Peter Jacob Horemans

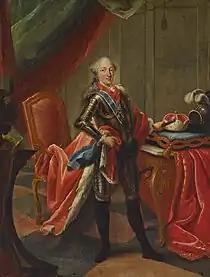
"Portrait of Maximilian III Joseph"

His works provide an interesting record of everyday life in Munich in a light hearted Rococo style. In particular, he left a chronicle of life at the Bavarian court and of the local aristocracy through his numerous portraits and genre pieces. He documented court concerts, carousel races, hunting parties, outdoor dinner parties and lovers' trysts. His elegant scenes are often set on a terrace of an imposing building in classical style and decorated with sculptures. These sculptures were painted after plaster studio models of the artist which re-appear in many of his paintings. The terrace serves as a stage for the action depicted in the picture. Many of these works can be regarded as conversation pieces and call to mind the fête galantes of French Rococo artists such as Antoine Watteau. He made many individual portraits of the members of the court as well as of other artists such as painters, sculptors and musicians. For the Amalienburg he painted more than 200 portraits.